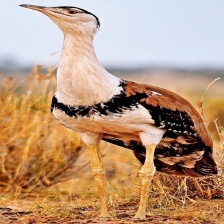
Species: INDIAN BUSTARD
Scientific name: ARDEOTIS NIGRICEPS